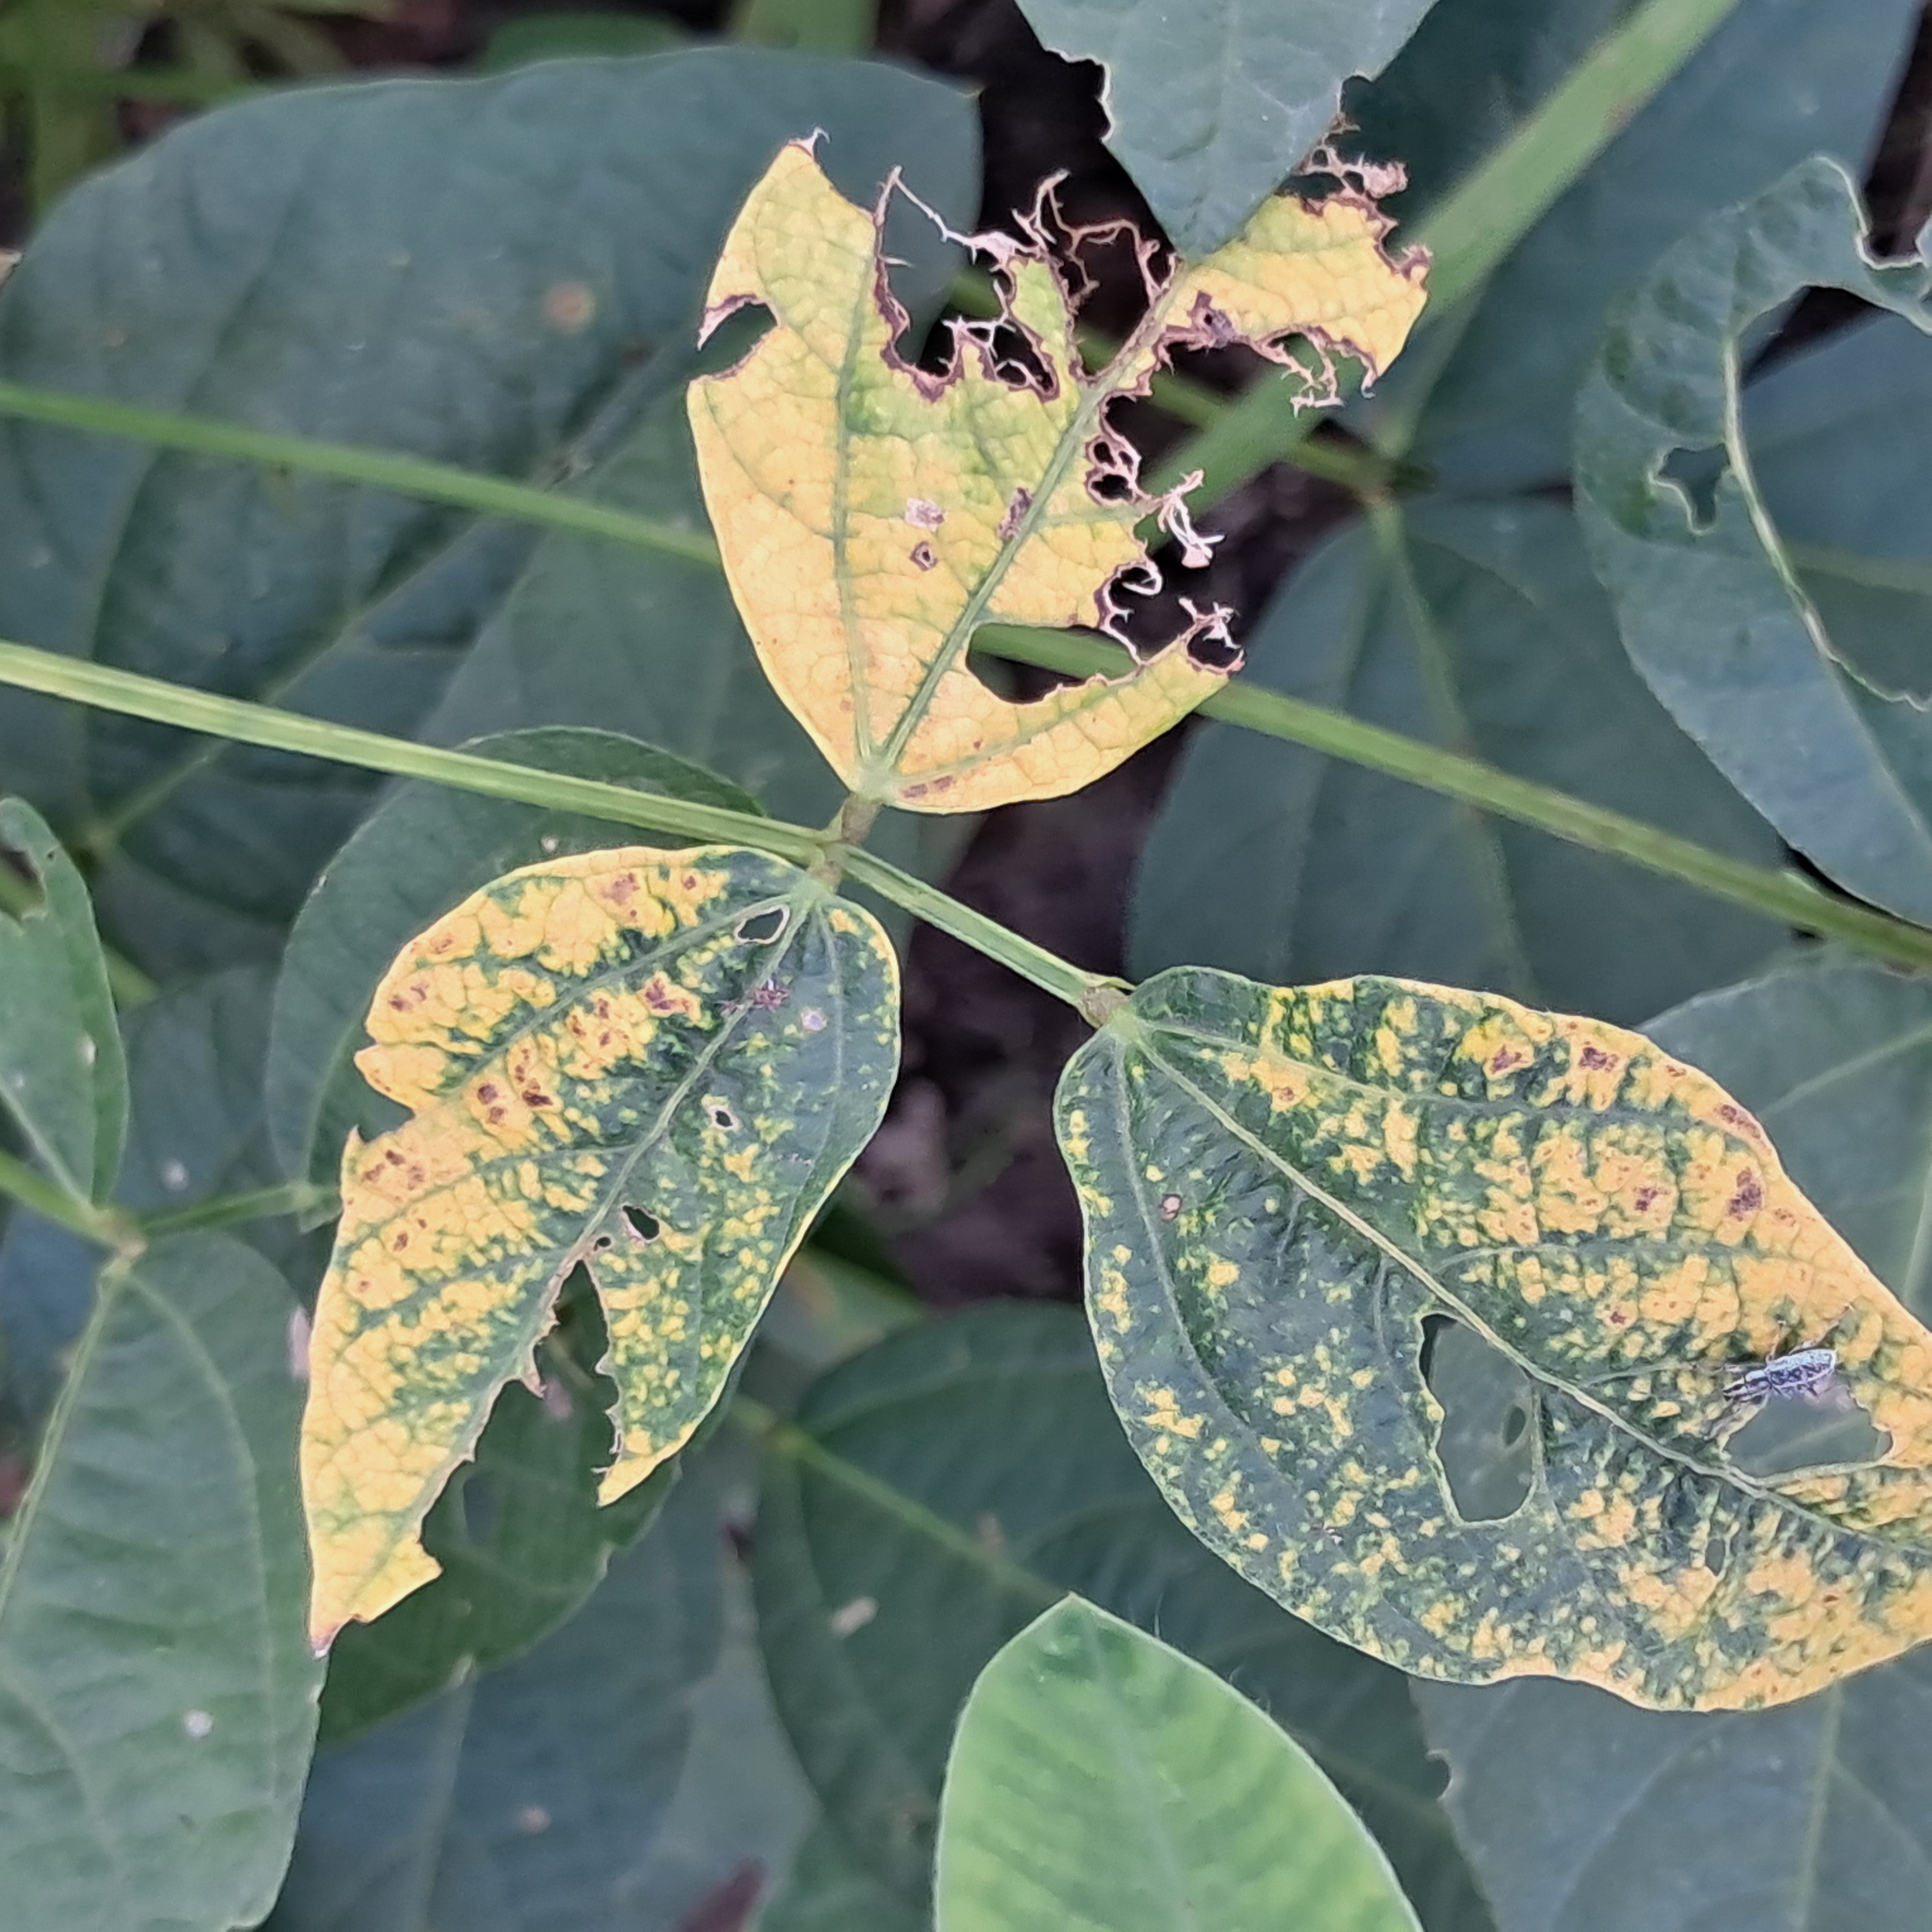
Label: Mosaic